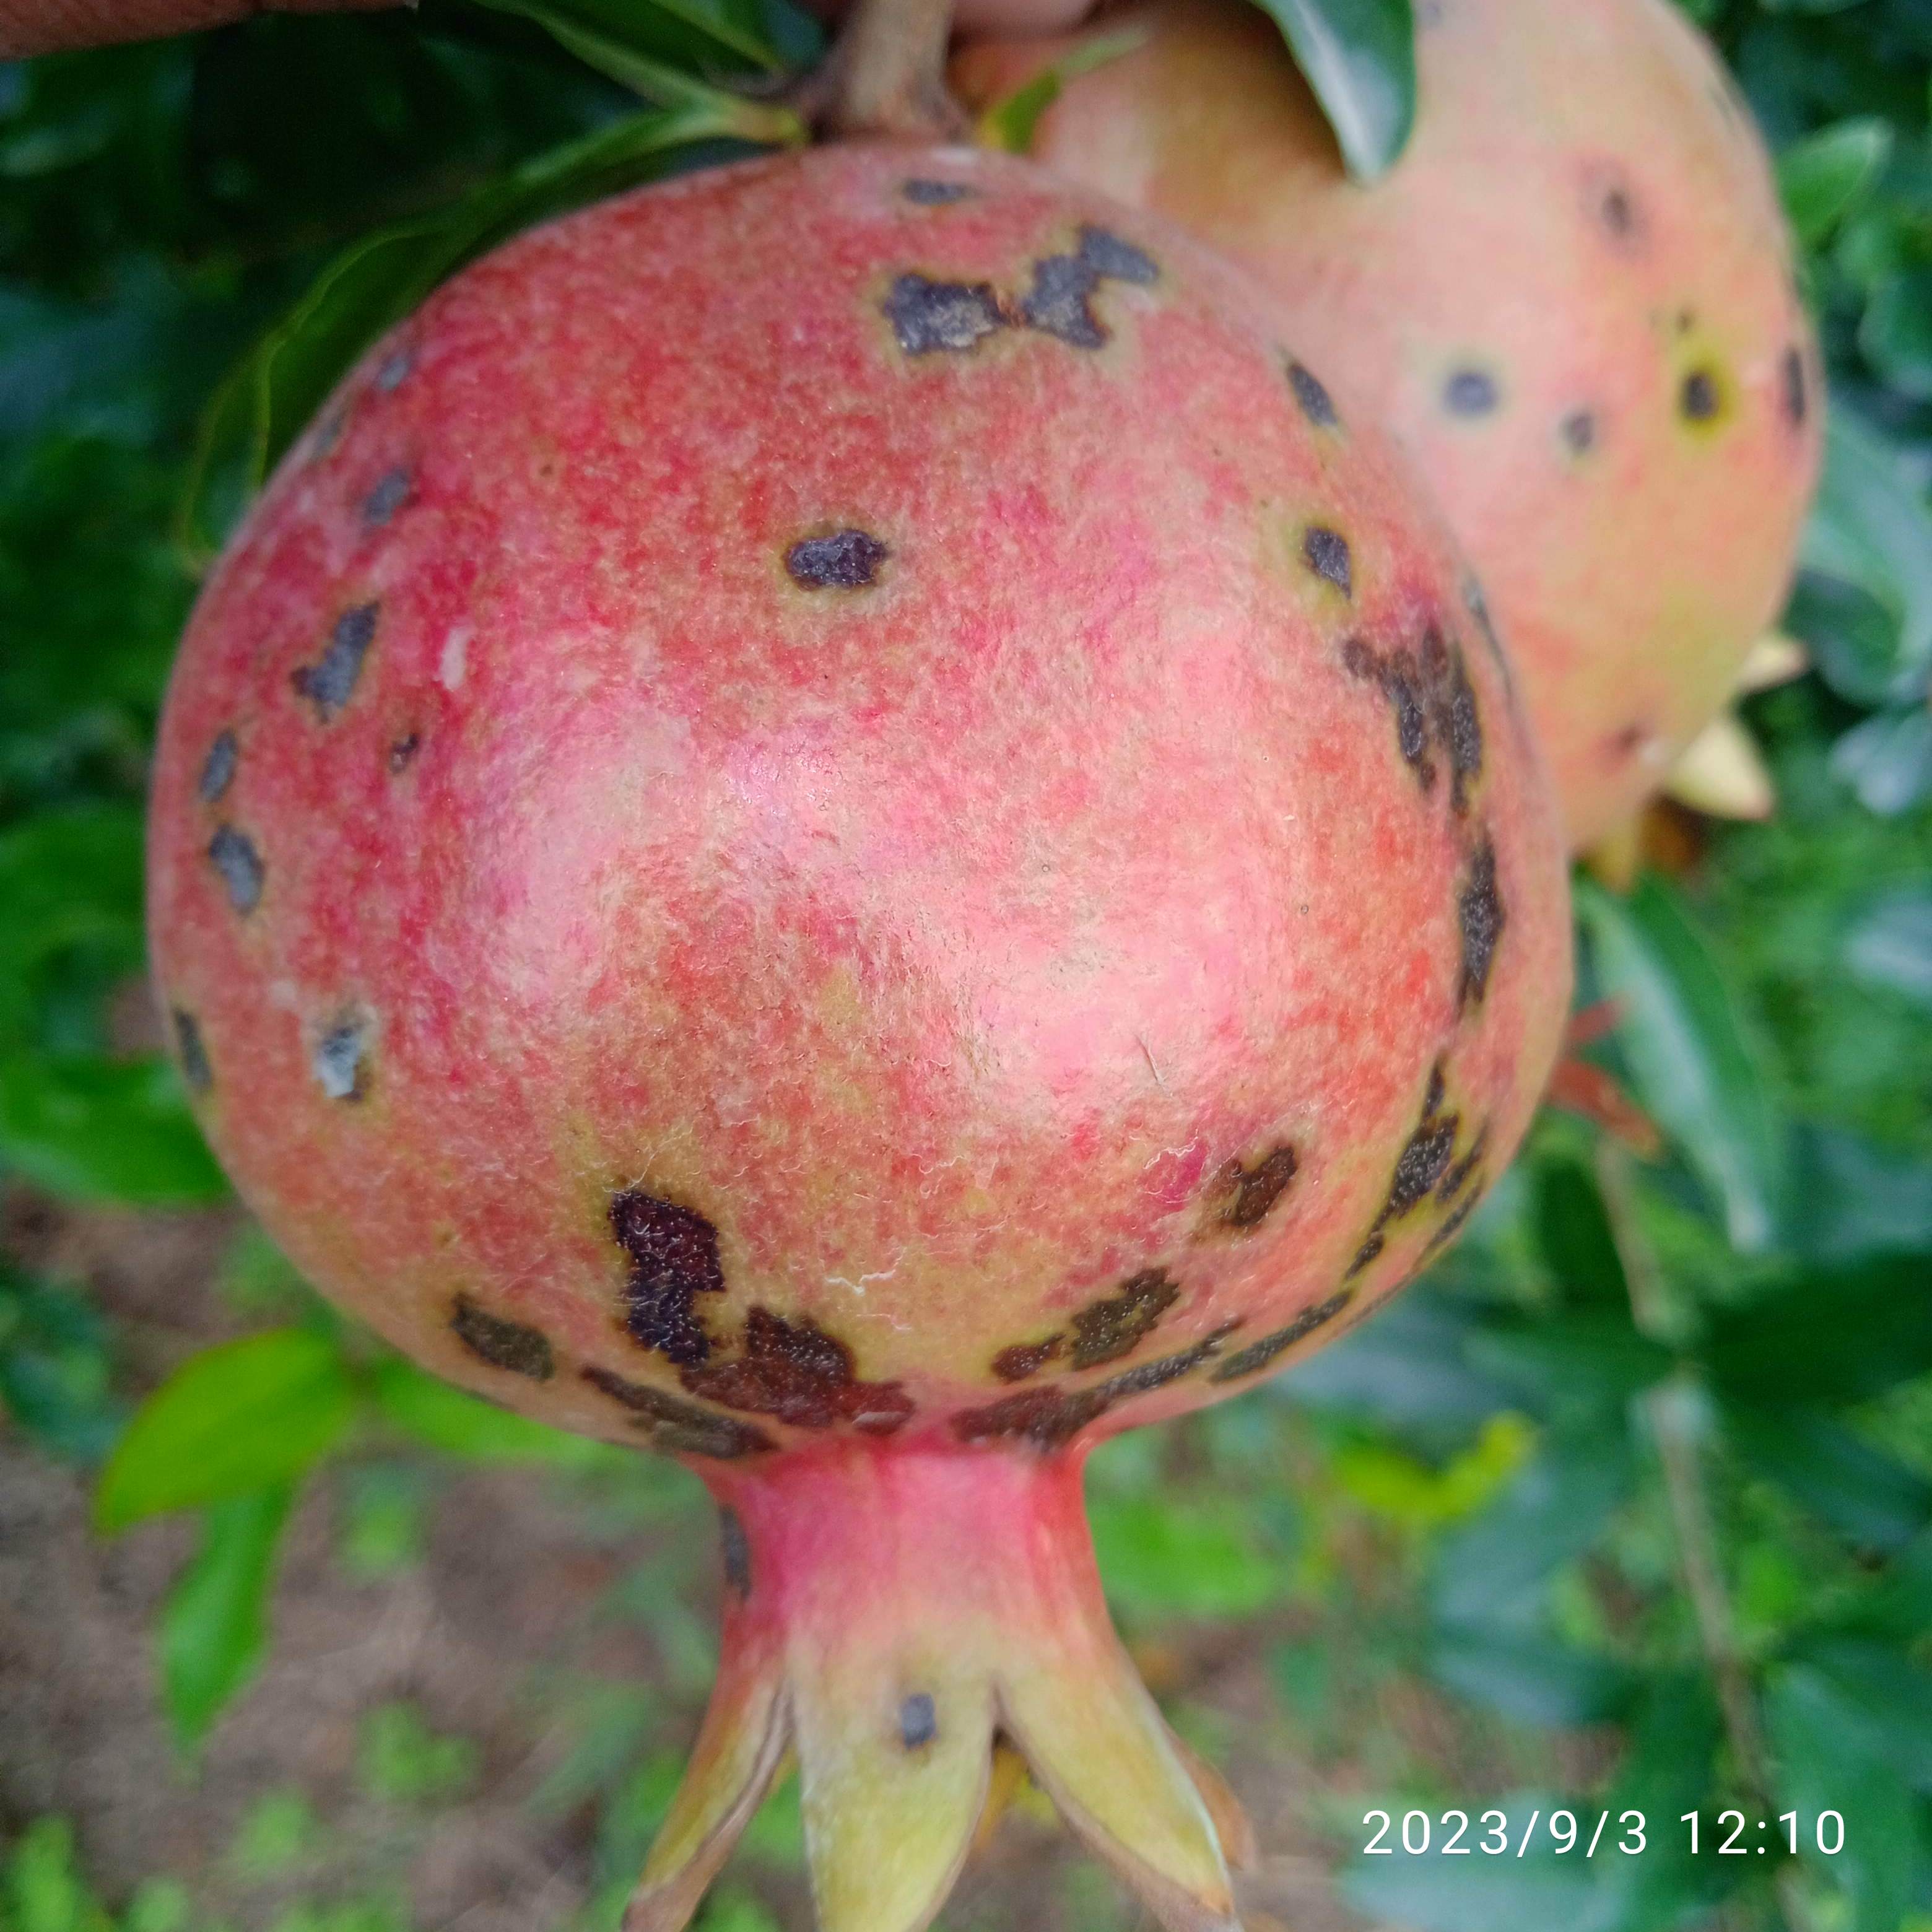
Label: Anthracnose